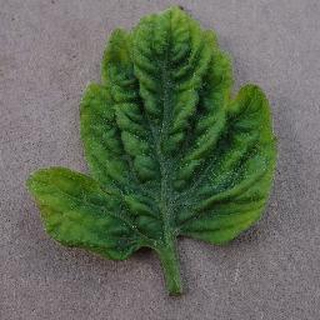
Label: tomato_yellow_leaf_curl_virus